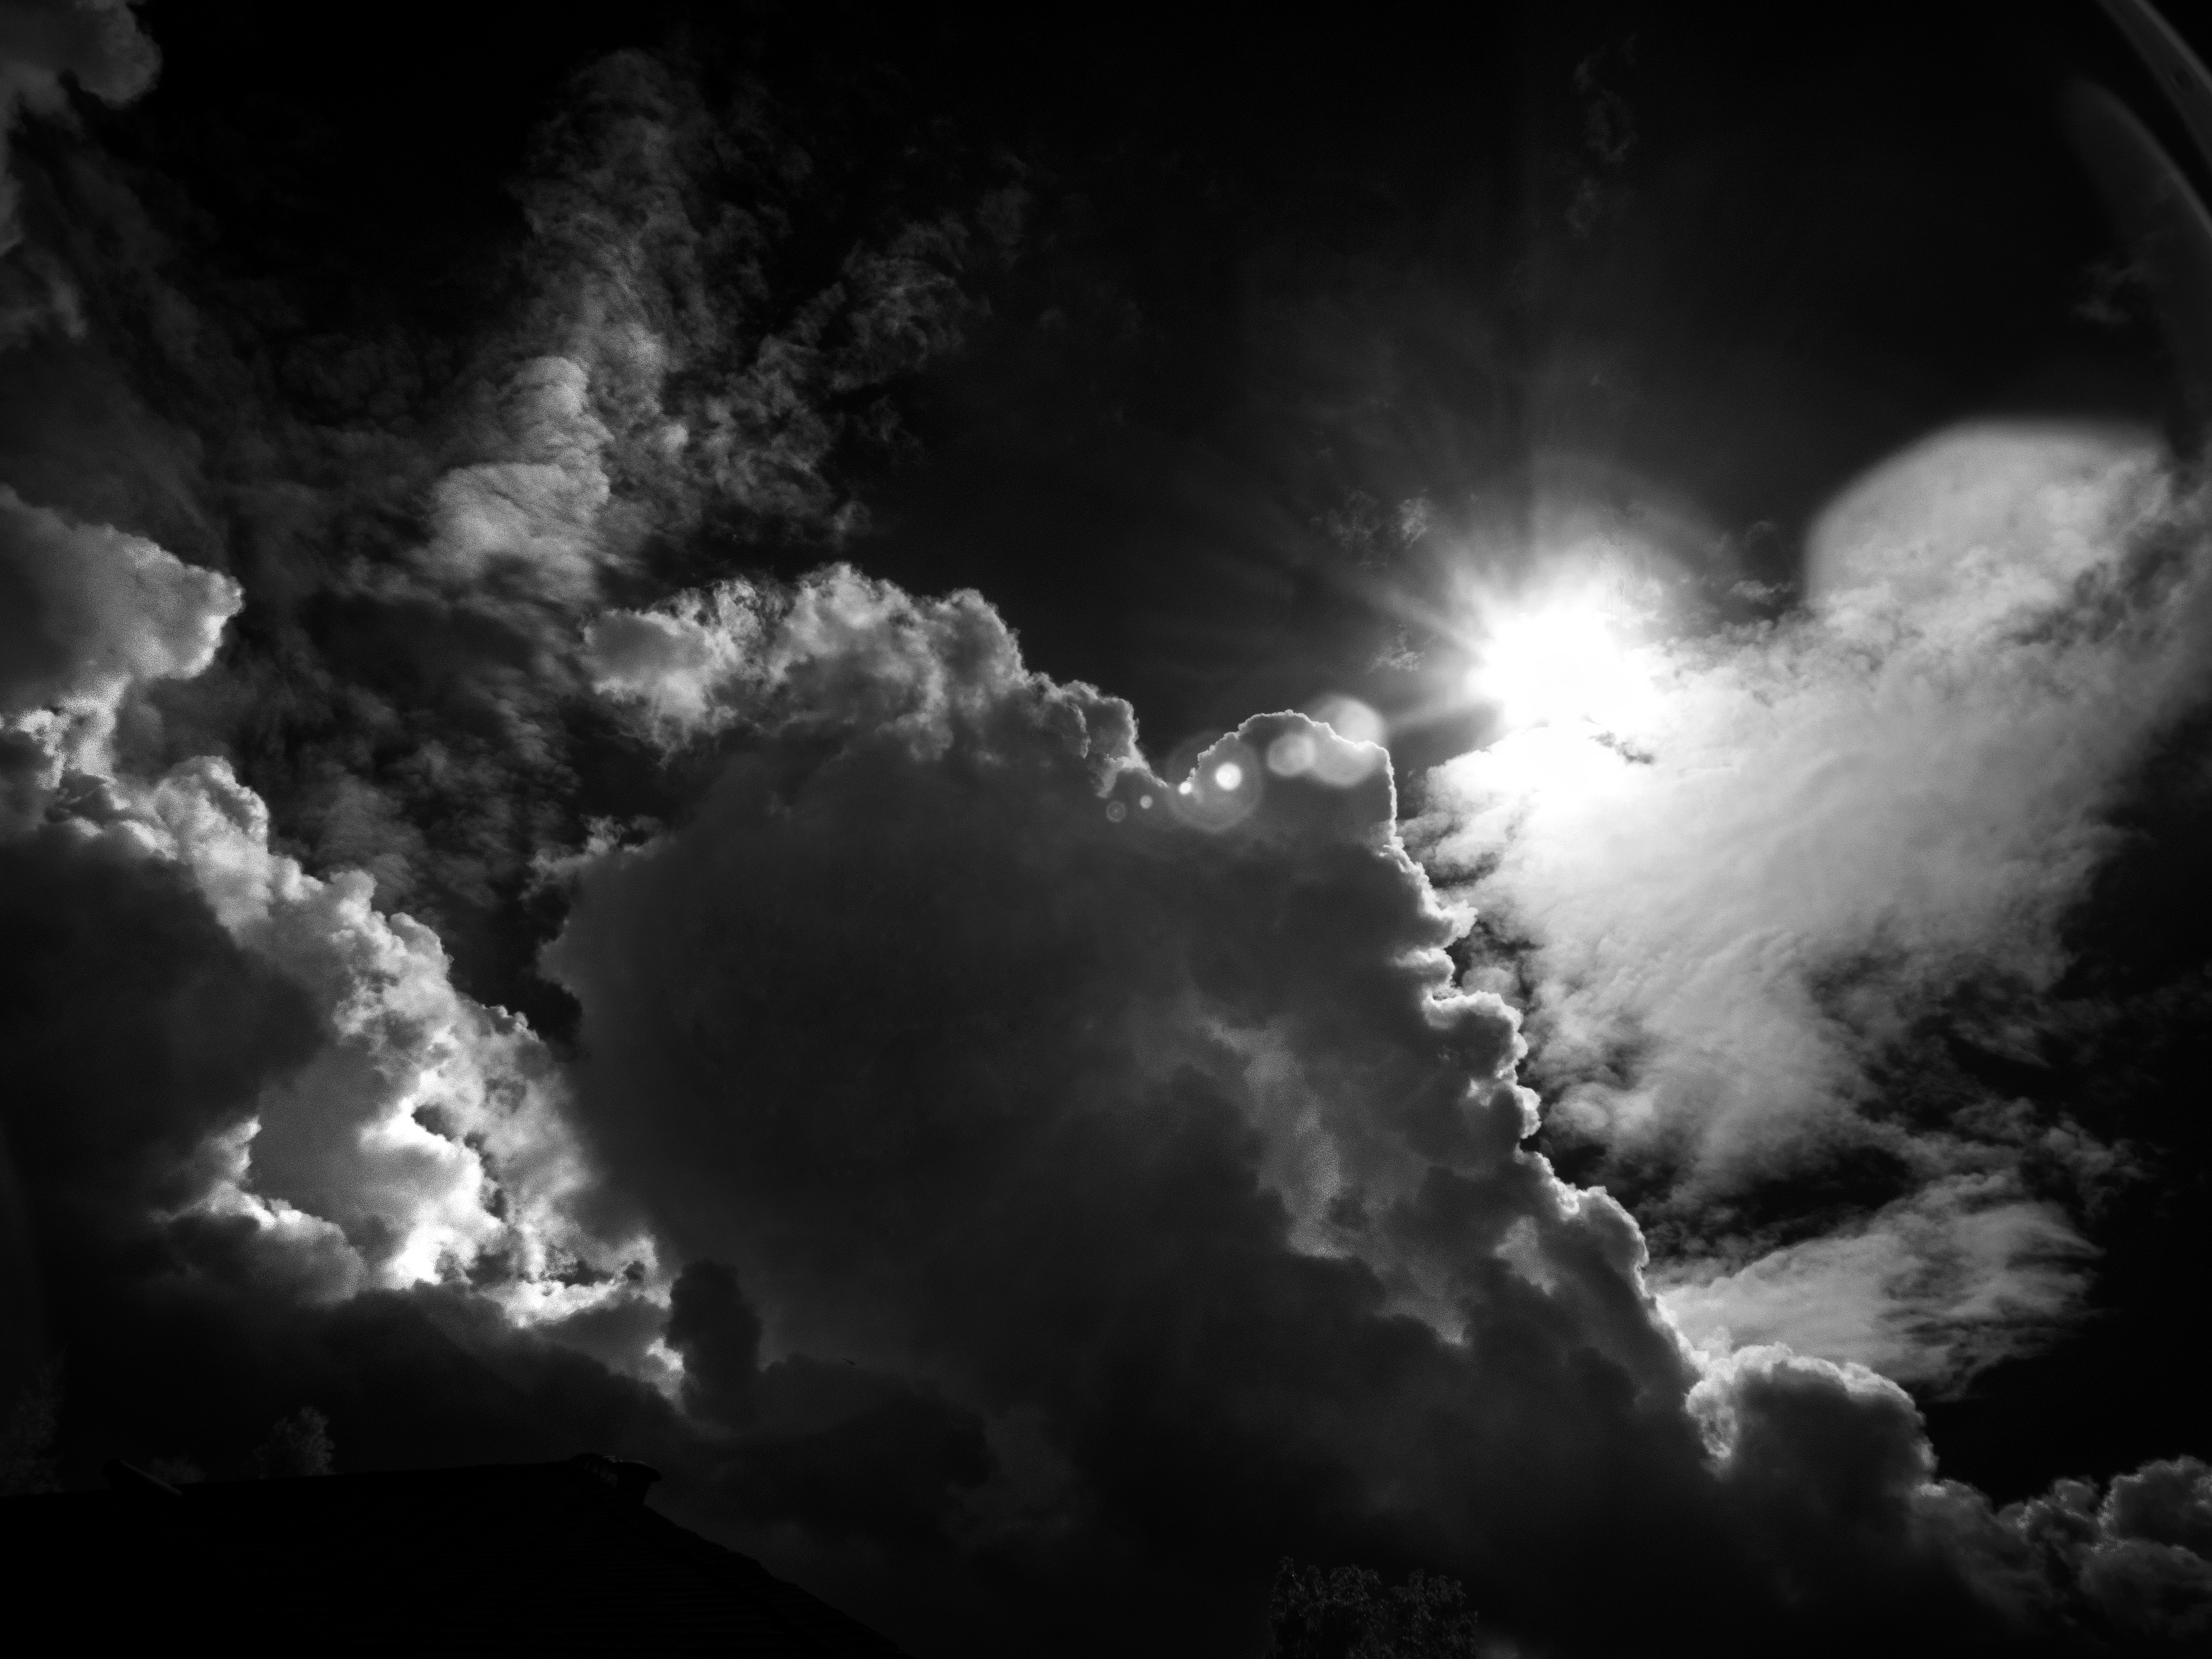
light, cloud, black and white, sky, sunlight, atmosphere, storm, darkness, monochrome, thunder, fear, clouds, sol, orage, turbulent, h2o, apr slatemp te, changement, meteorological phenomenon, monochrome photography, atmosphere of earth